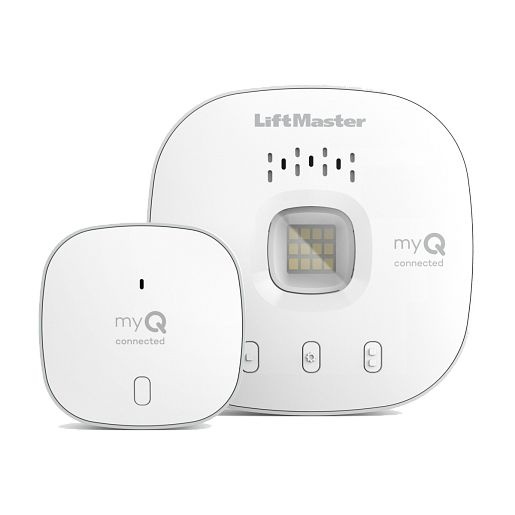
LiftMaster/Chamberlain Replacement Part - 821LMC-S MyQ Universal Smart Garage Door Controller with WiFi and Bluetooth, White - 100% OEM Manufacturers with New Production Dates for US Vendor GarageDoorProject®  -
New For 2025 The LiftMaster 821LMC-S MyQ Universal Smart Garage Door Controller is a cutting-edge solution for homeowners looking to modernize their garage. With built-in WiFi and Bluetooth integration, this controller enables real-time operation and monitoring of your garage door via the myQ app from virtually anywhere. The new design boasts a compact, sleek white finish that easily blends with ceilings, walls, and garage doors, making it a discreet yet powerful addition to your home. Setting up the 821LMC-S is incredibly simple, thanks to Bluetooth Low Energy (BLE) technology, which streamlines the installation process. SMART GARAGE CONTROL: Control your garage door remotely via the myQ app, giving you secure access from anywhere. SLEEK, MODERN DESIGN: A compact white finish blends easily into any space, offering both style and functionality. EASY INSTALLATION: Bluetooth Low Energy (BLE) simplifies setup; just follow the myQ app’s step-by-step instructions for a quick connection. WIDE-RANGE COMPATIBILITY: Works with major brands like Chamberlain, LiftMaster, Craftsman, Genie, and more for garage door openers manufactured after 1993. SECURE CONNECTIVITY: Offers strong Wi-Fi and Bluetooth connections, supporting WPA, WPA2, and WPA3 protocols for enhanced home security. Technical Specifications: Product Name: MyQ Universal Smart Garage Door Controller Model: 821LMC-S Color: White Material: Plastic Power Source: Electric Operating Range: 260 Ft. Wi-Fi Frequency: 2.4 GHz Security Protocol: WPA, WPA2, WPA2/3, WPA3 Smart Home Protocols: Bluetooth, Wi-Fi Battery Type: Lithium-Ion Operating Temperature: -4°F to 149°F (-20°C to 65°C) Mounting Type: Wall Mounted Warranty: 1-Year Limited Warranty Compatibility: Works with most brands of garage door openers manufactured after 1993 that have standard safety sensors. Chamberlain® (1993-Present) Overhead Door® (1996-Present) LiftMaster® (1993-Present) Guardian® (1993-Present) Craftsman® (1993-Present) Stanley® SecureCode® (1993-Present) Genie® (1996-Present) Wayne Dalton® (1993-Present) Upgrade your garage with the LiftMaster 821LMC-S MyQ Universal Smart Garage Door Controller , offering seamless integration, modern design, and cutting-edge smart home capabilities.
Brand: GarageDoorProject®
Category: Home & Garden > Household Appliances > Garage Door Keypads & Remotes > Garage Door Keypads